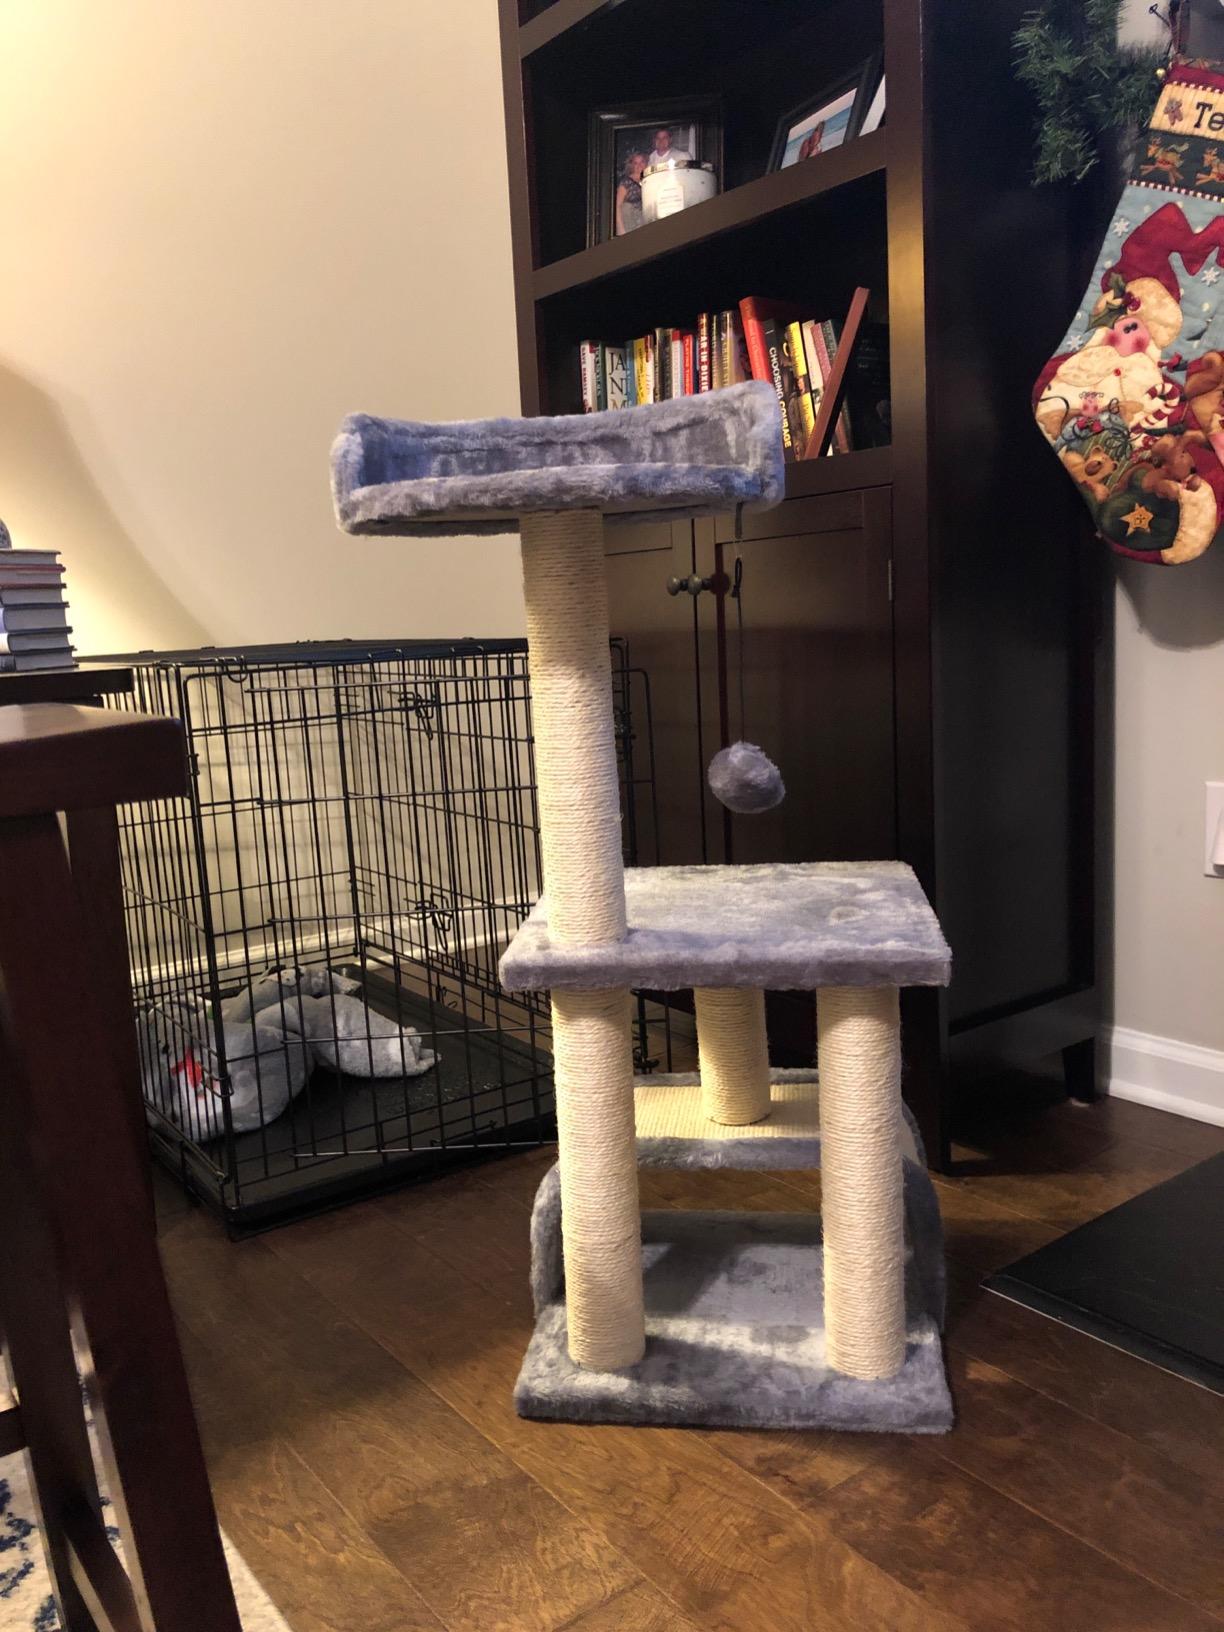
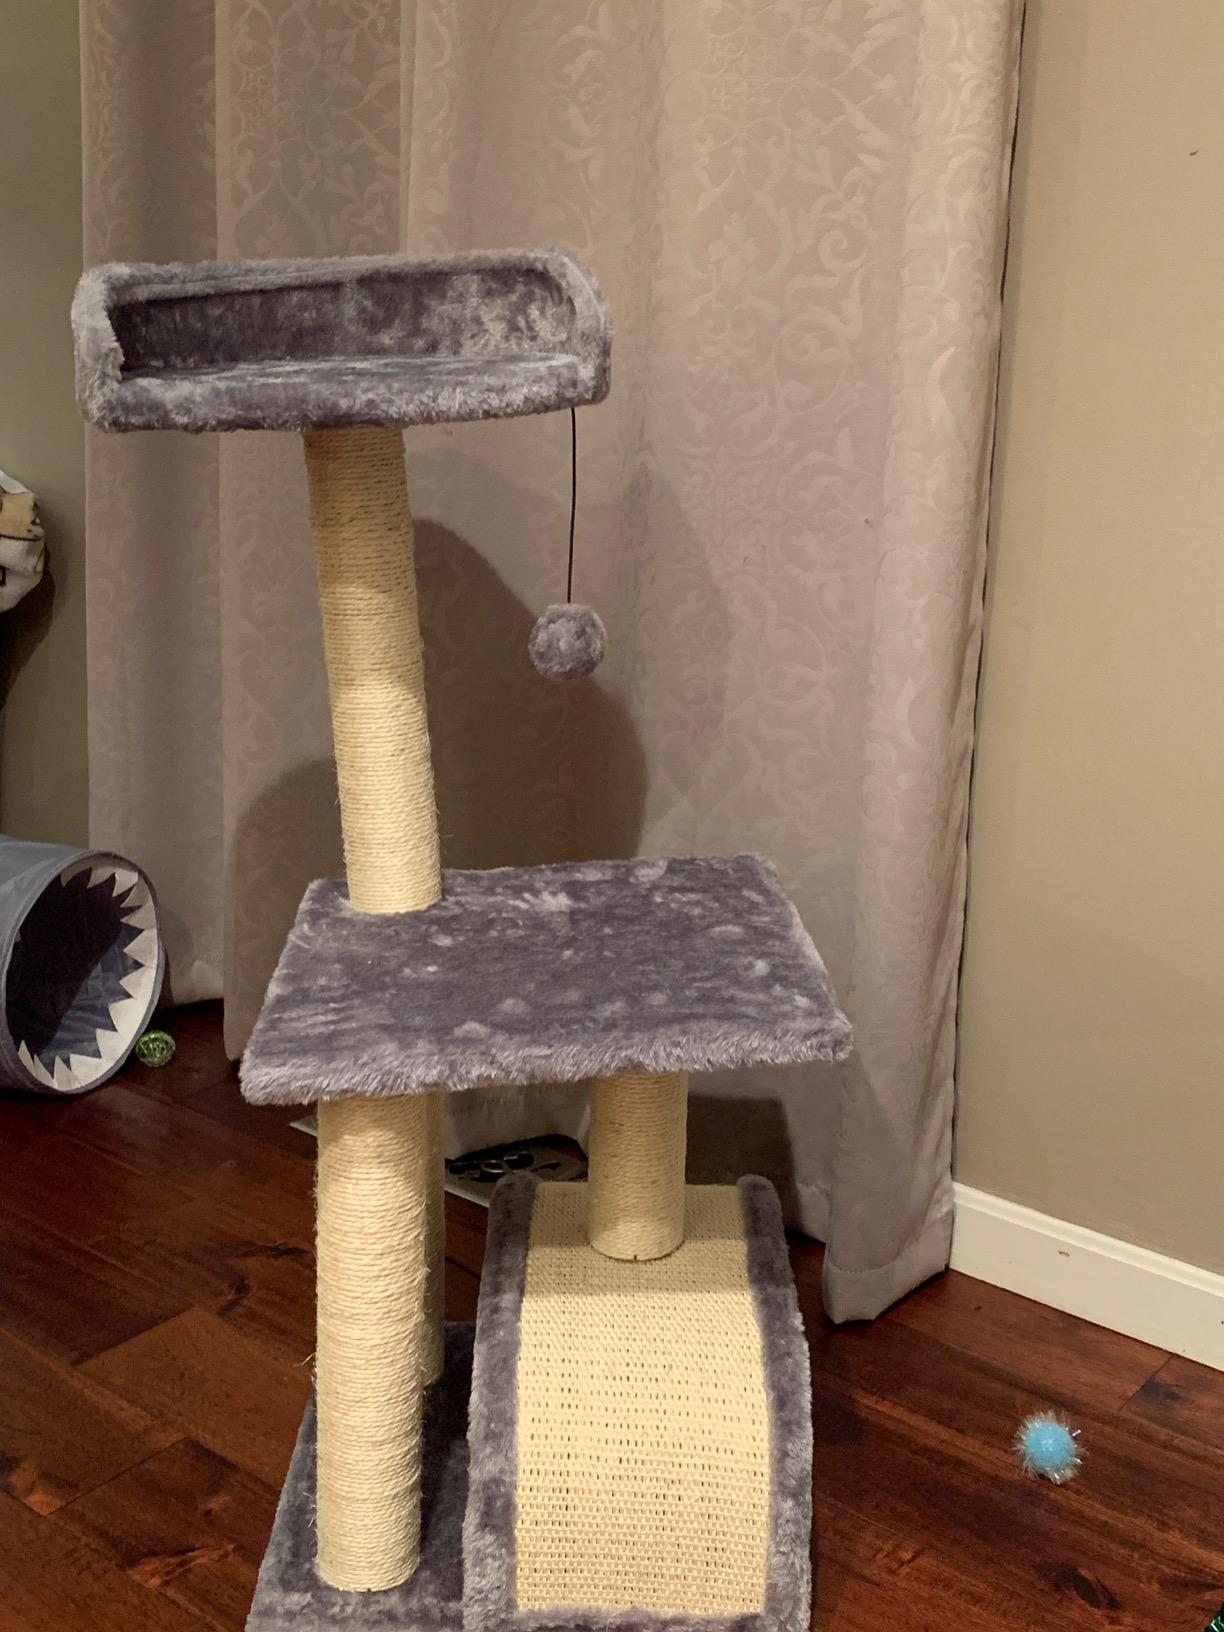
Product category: items_cat tree
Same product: yes